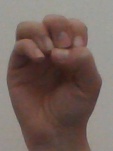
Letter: ha